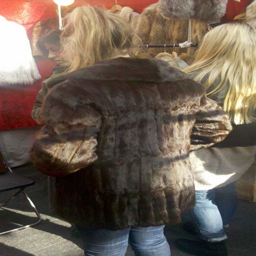
the process of choosing and buying a fur coat